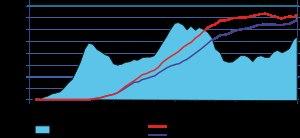
L’extraction de l'uranium est une industrie minière qui va de la prospection initiale jusqu'au produit transportable, le « yellowcake ». Elle est la première étape du cycle du combustible nucléaire visant à fournir le combustible des réacteurs nucléaires. Elle comprend les opérations successives suivantes :